Middle East

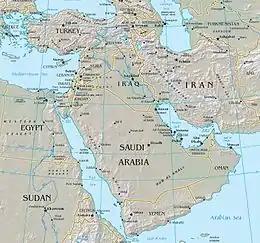
Map of the Middle East between North Africa, Southern Europe, Central Asia, and Southern Asia

The Middle East (term originally coined in English language) is a geopolitical region encompassing the Arabian Peninsula, Egypt, Iran, Iraq, the Levant, and Turkey.